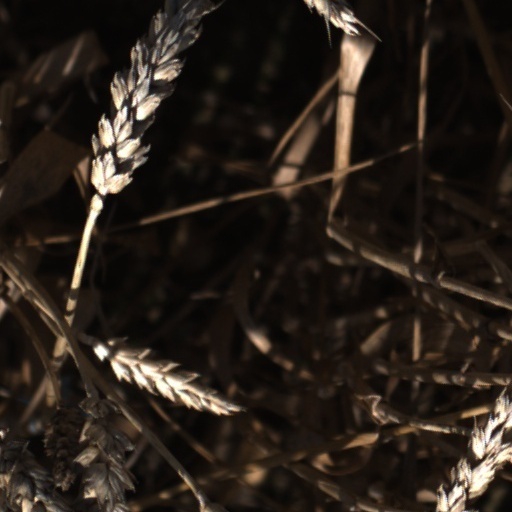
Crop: wheat